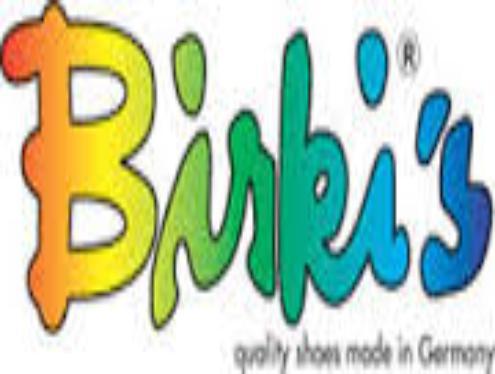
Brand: Birki's
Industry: Clothes